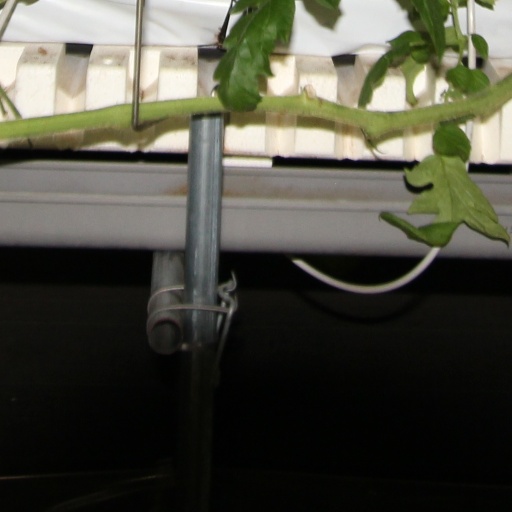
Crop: tomato